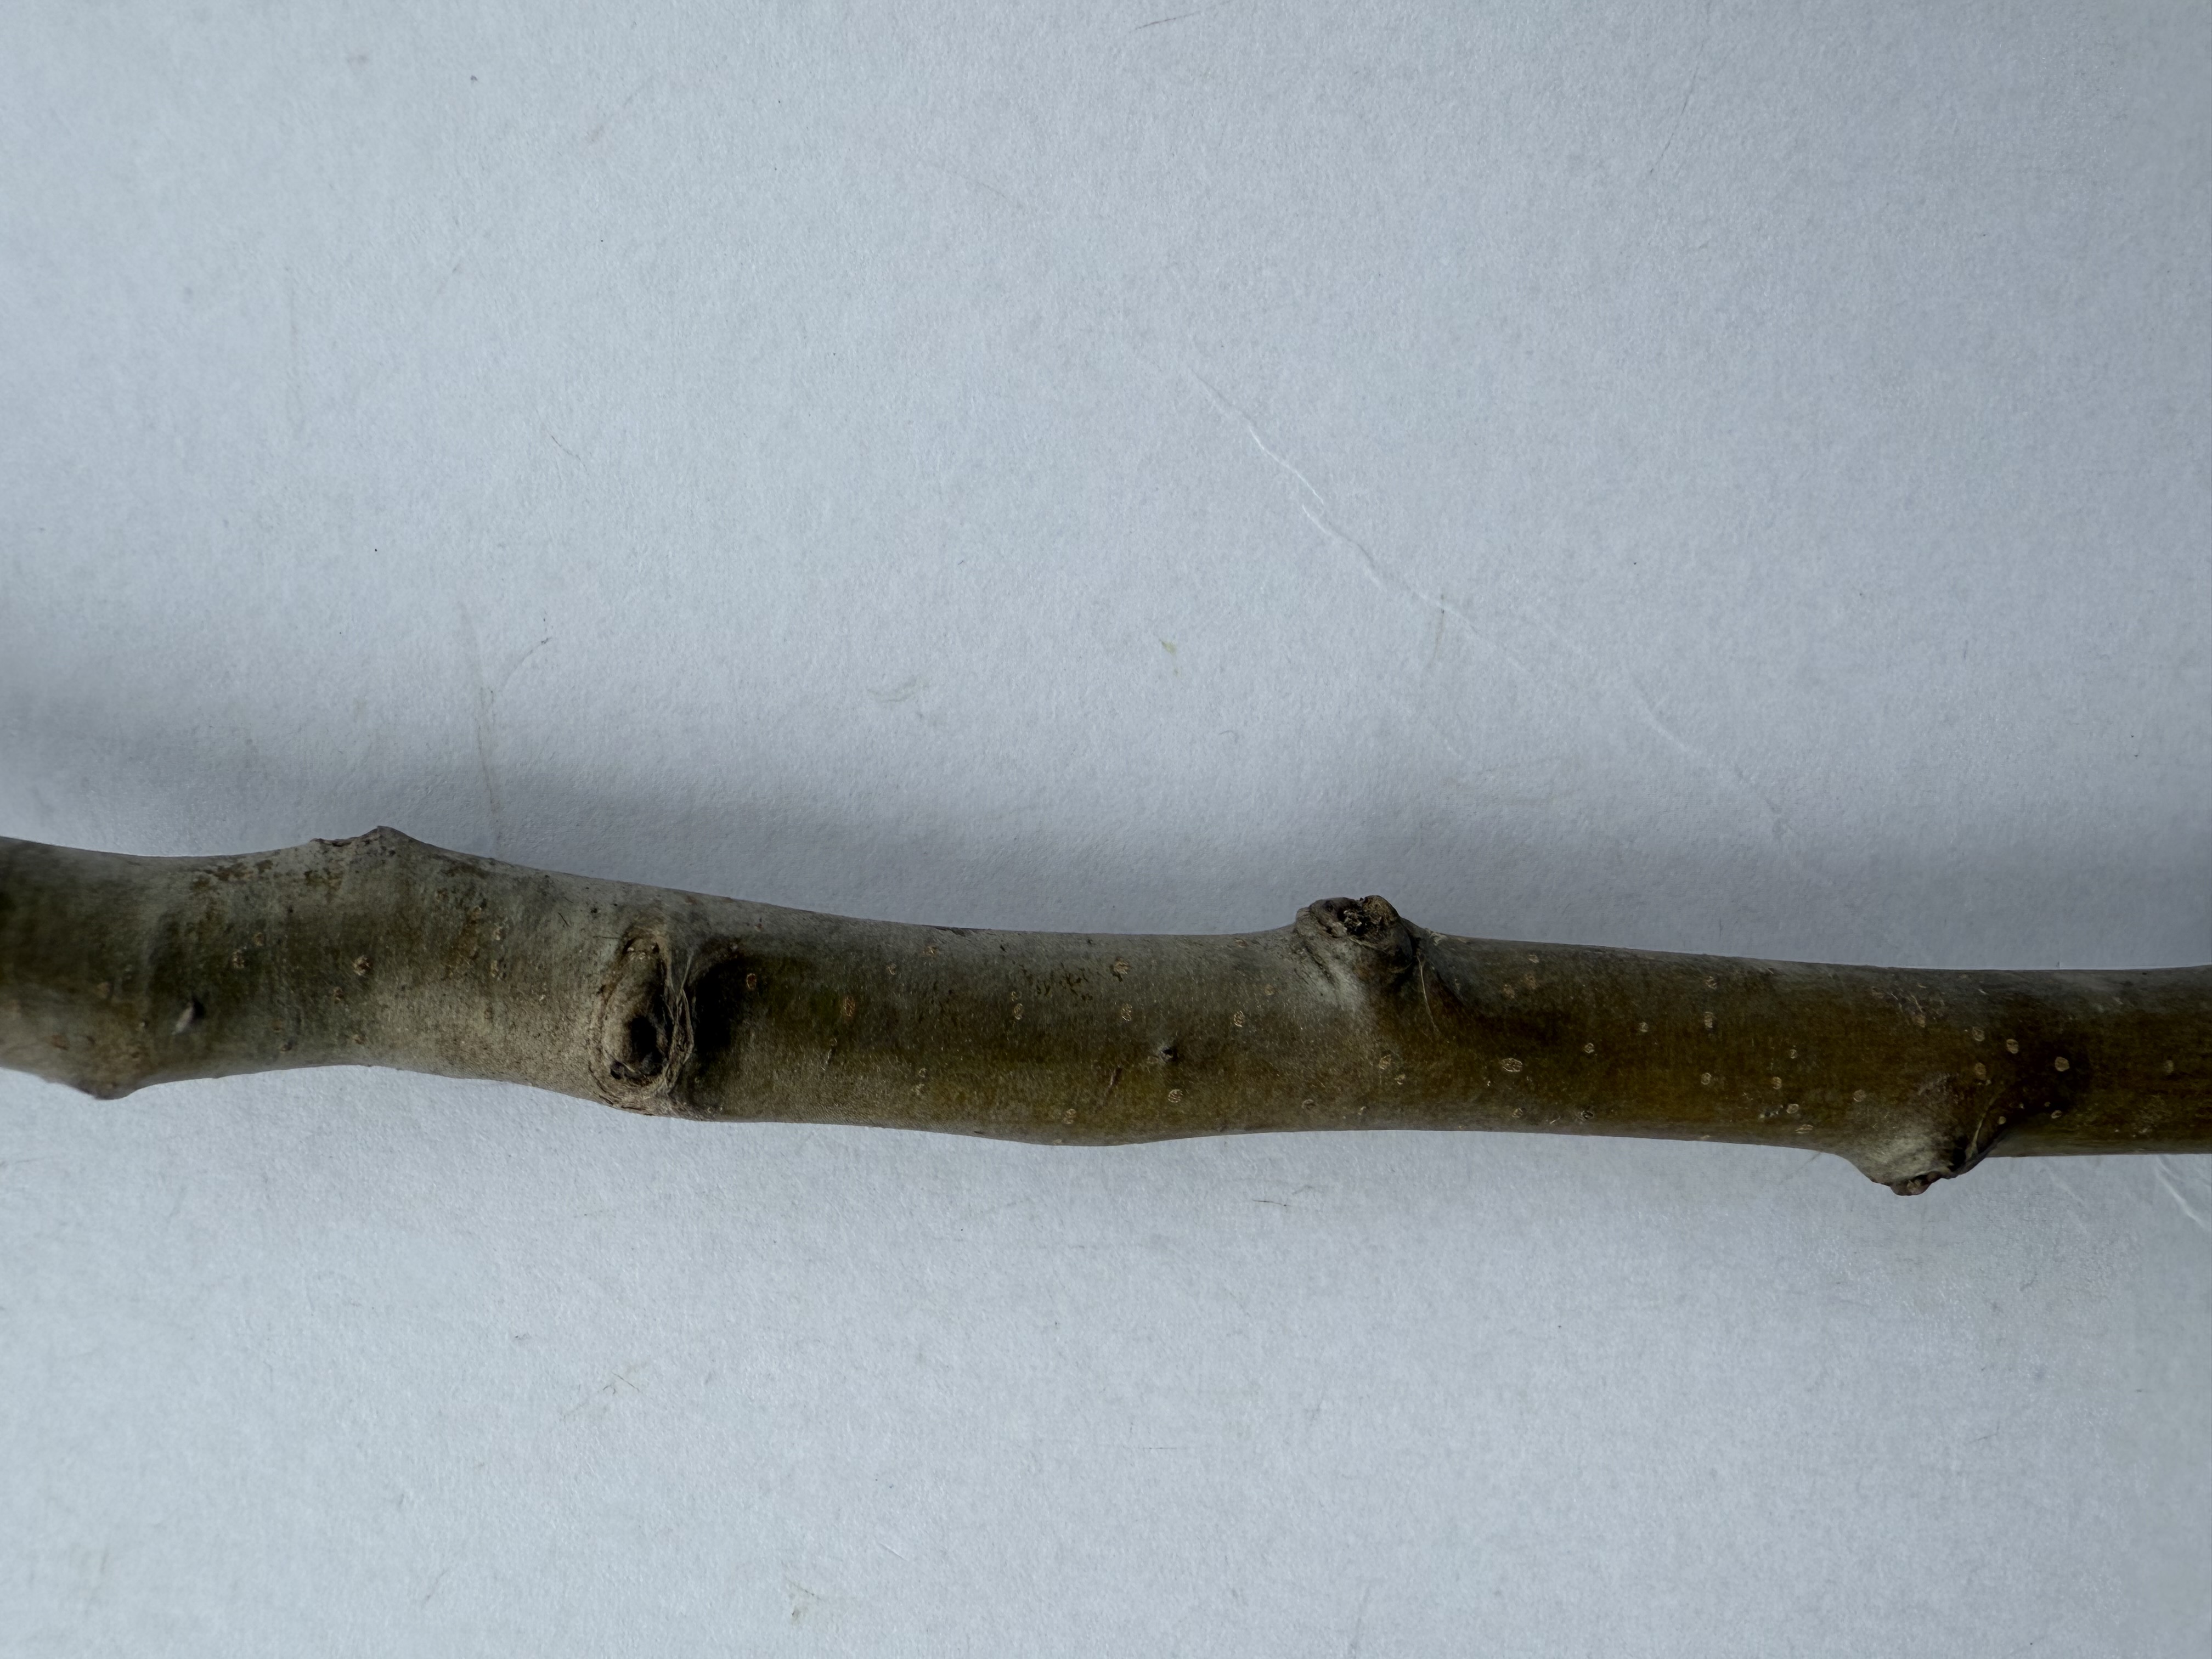
Variety: Akca Pear